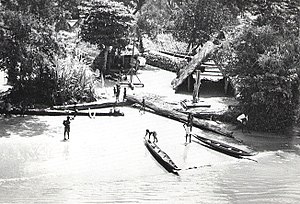
Maron / Kultur og religion
Maron landsby ved Surinam-floden i 1955
Maronerne er et fortrinsvis busklevende folk i Surinam, Fransk Guyana og Jamaica med oprindelse i Vestafrika, hvorfra deres forfædre blev bragt til Caribien og Sydamerika på europæiske slaveskibe. Umiddelbart efter ankomsten til den nye verden eller efter kortere ophold på slaveplantagerne lykkedes det nogle at undslippe plantagerne og bosætte sig i indlandet, hvor de efterhånden dannede stabile stammesamfund. I dag findes i Surinam, hvor de fleste maroner bor, stammerne Ndyuka, Saramaka, Matawai, Paramaka, Aluku og Kwinti.